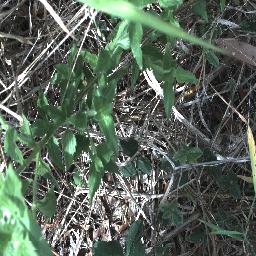
Label: siam_weed